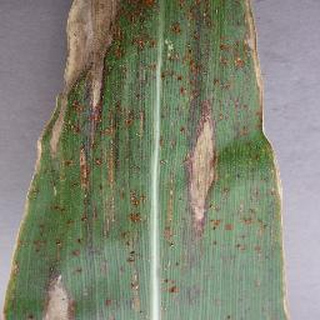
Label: corn_northern_leaf_blight